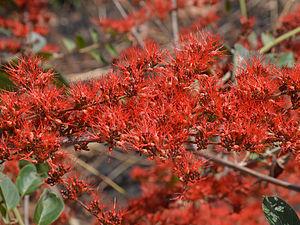
Combretum microphyllum est une espèce de liane exotique de la famille des Combretaceae à inflorescence rouge spectaculaire, originaire d'Afrique australe.